Valentin Porcișteanu

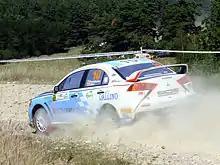
Valentin Porcisteanu – IRC Sibiu Rally 2012. Photo: Romeo Tudorache – rallyROM

In 2008 Valentin Porcisteanu stepped into the top class of the Romanian National Rallying Championship, competing with a Mitsubishi Lancer Evo VII and finishing 7th in the Overall ranking and 4th in the Mitsubishi Lancer Cup. Porcisteanu started the 2009 season in the best possible way, with a win in Brasov Rally, followed by other outstanding results: two 2nd places in the Tara Barsei Rally and Banat Rally and two 3rd places in Cluj Rally and Arges Rally, securing a 4th place overall in the drivers' national championship. In 2010 he scored a win in Tara Barsei Rally and three second places at Brasov, Sibiu, Arad, finishing second in the Romanian National Rally Championship Ranking. 2011 is the year of the greatest success of his career – he scored wins in Brasov Rally, Cluj Rally, Arad Rally and Tara Barsei Rally, and ended up the season as the youngest (28 years) Champion ever in the Romanian National Rally Championship history. In the 2012 season he won a second National Runner-up Title, after two victories in TESS Rally and Timis Rally and two podium finishes – 3rd in Transylvania Rally and again 3rd in Sibiu Rally (Intercontinental Rally Challenge).